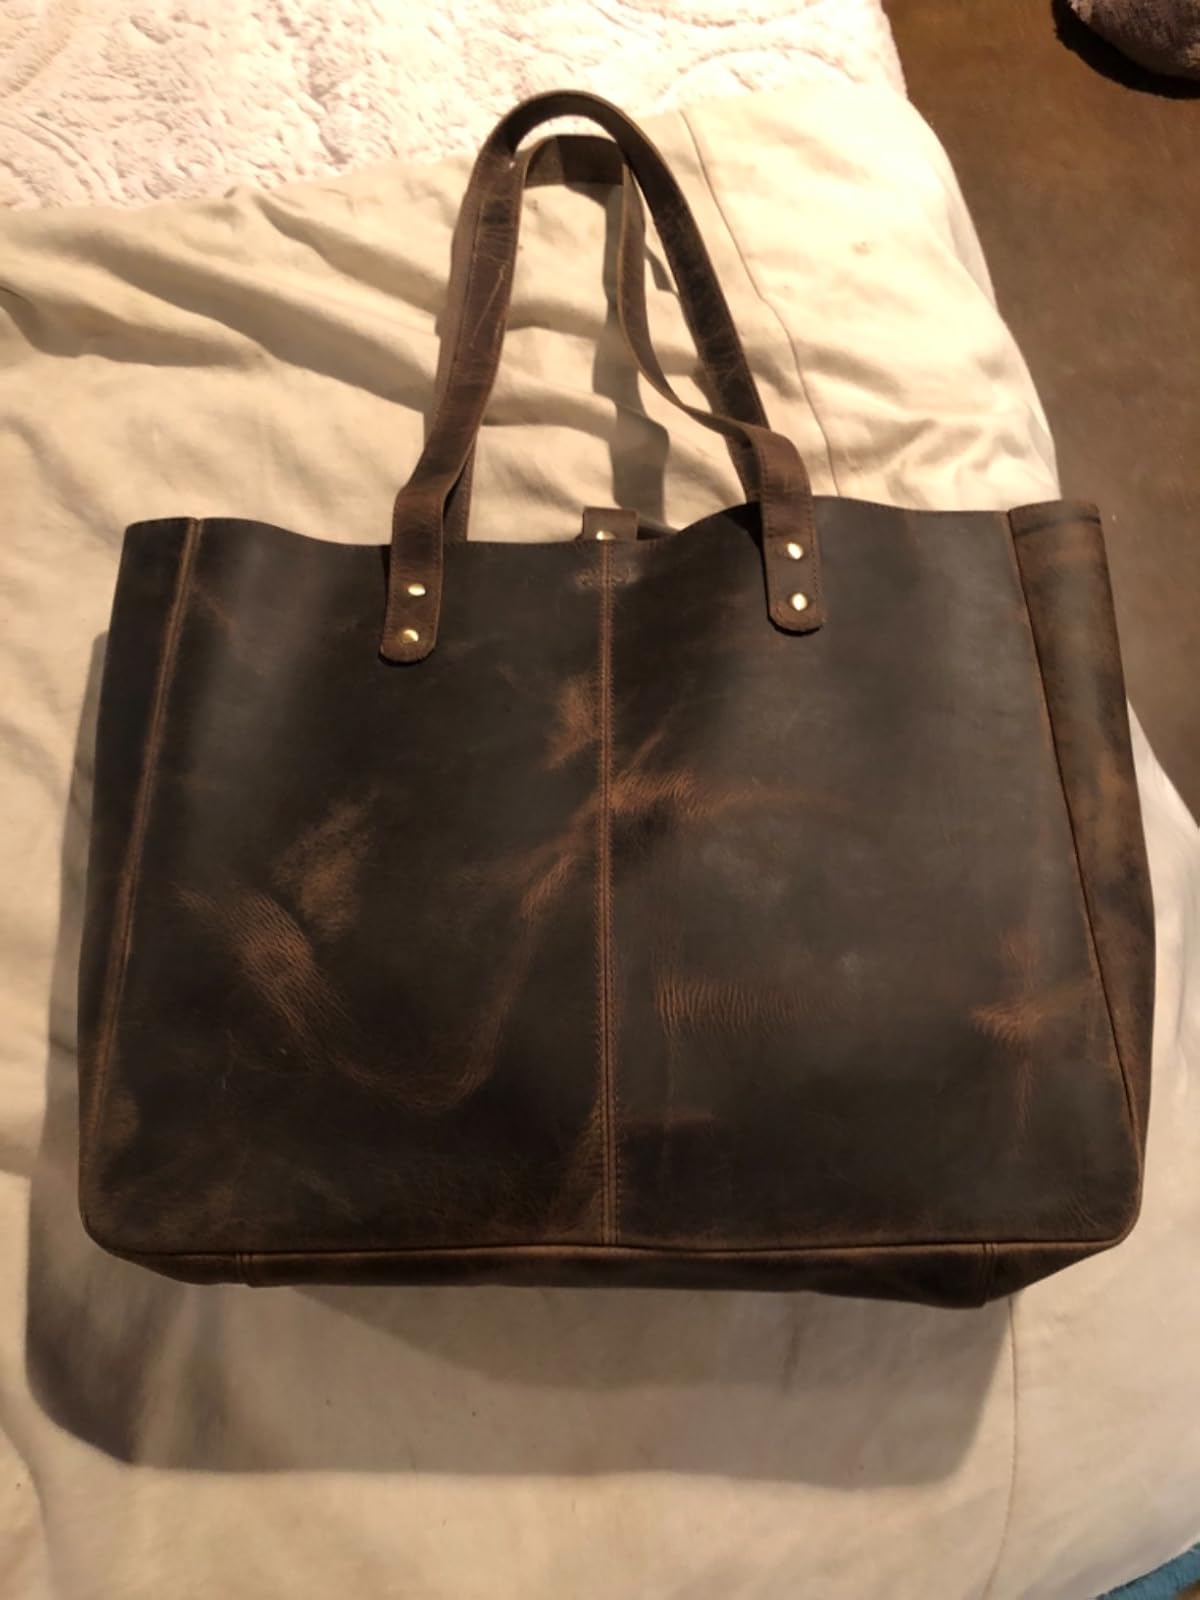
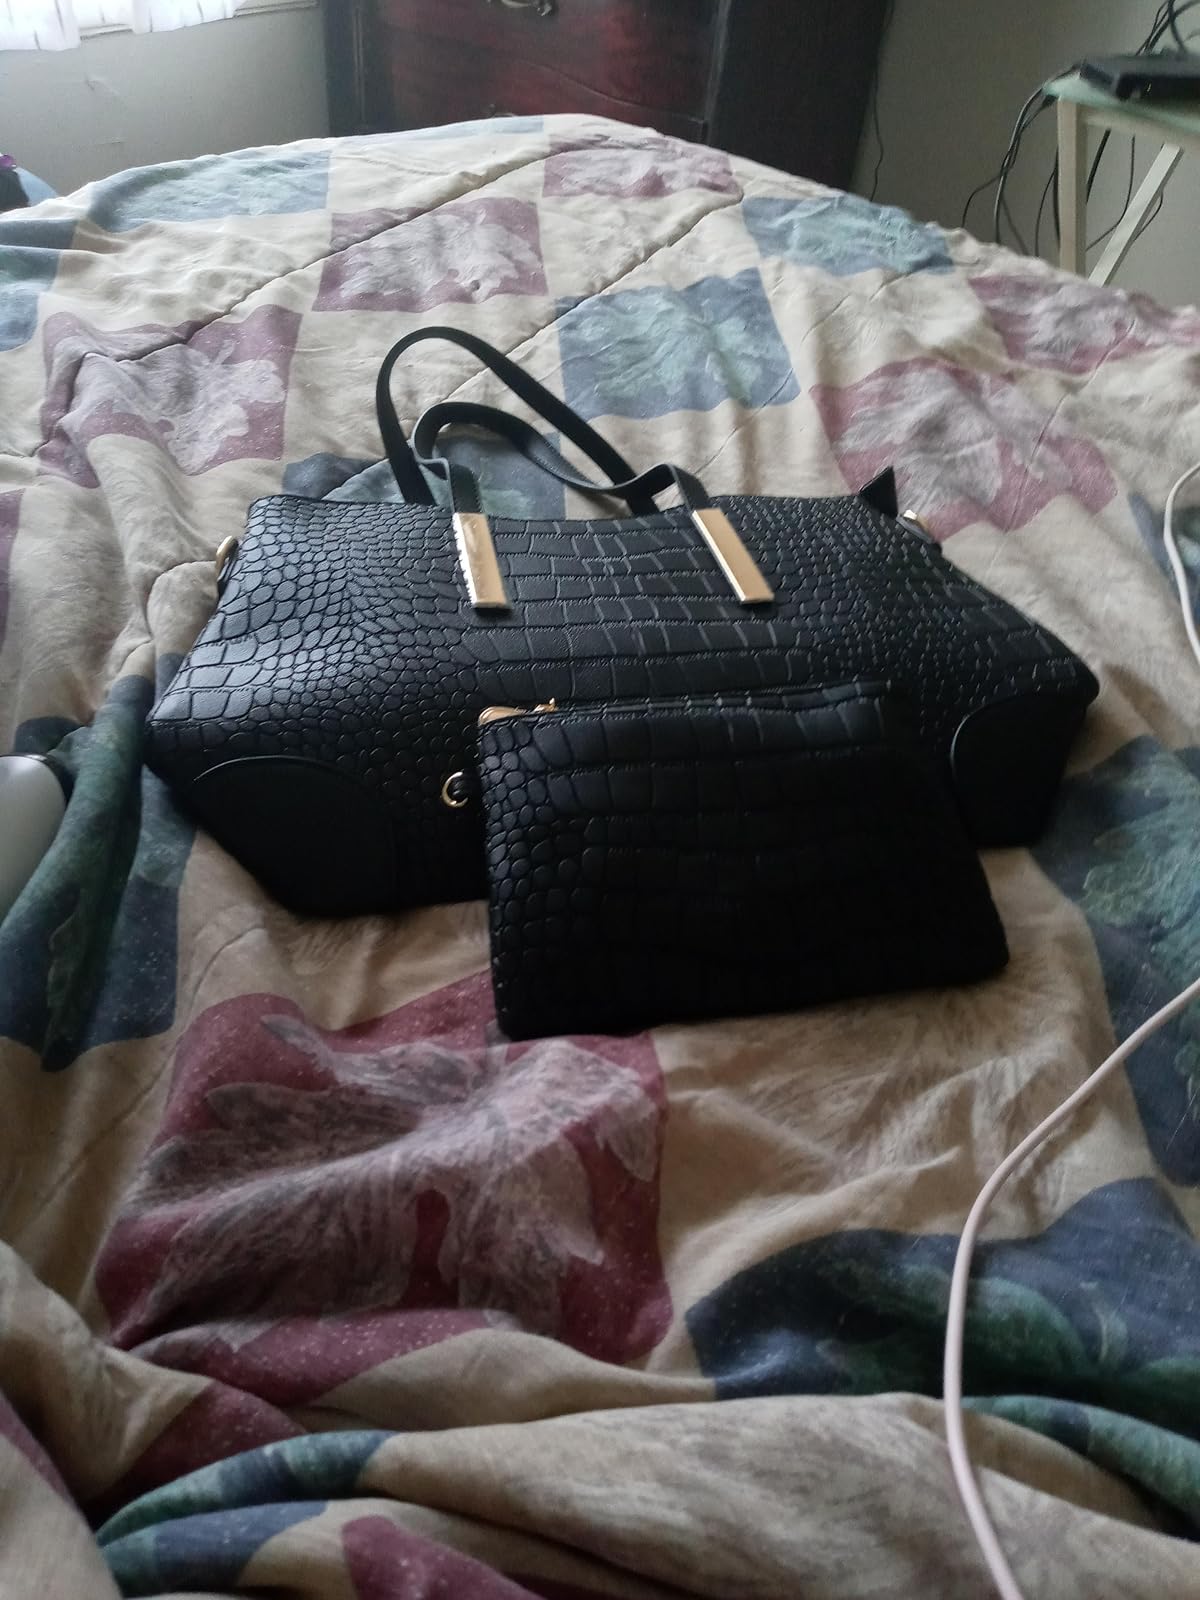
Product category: accessories_handbag
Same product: no